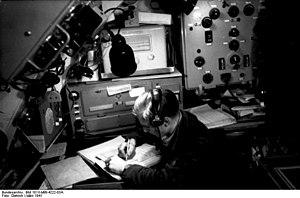
Le radiotélégraphiste est un opérateur radio utilisant l’Alphabet morse par la radiotélégraphie, une technique de transmission sans fil par onde radio.